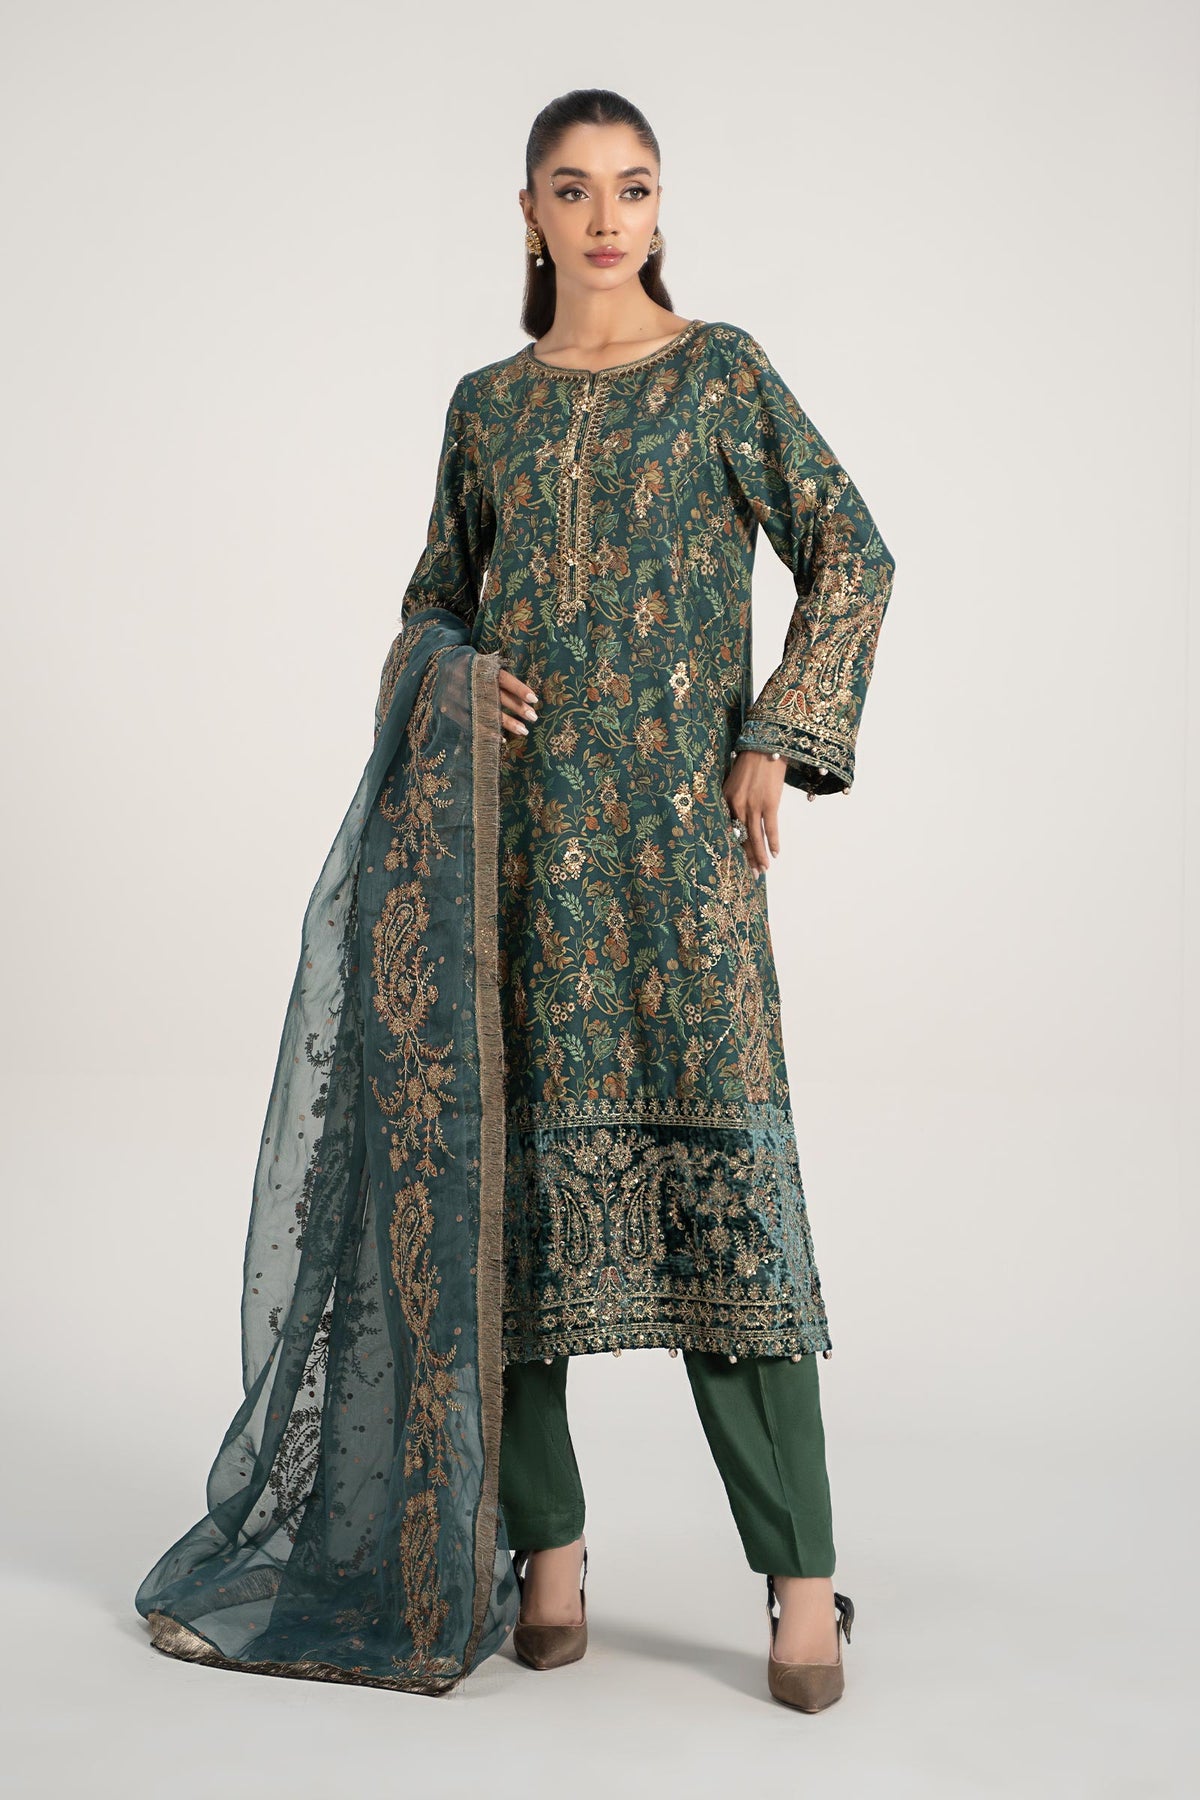
green gold embroidered chiffon suit